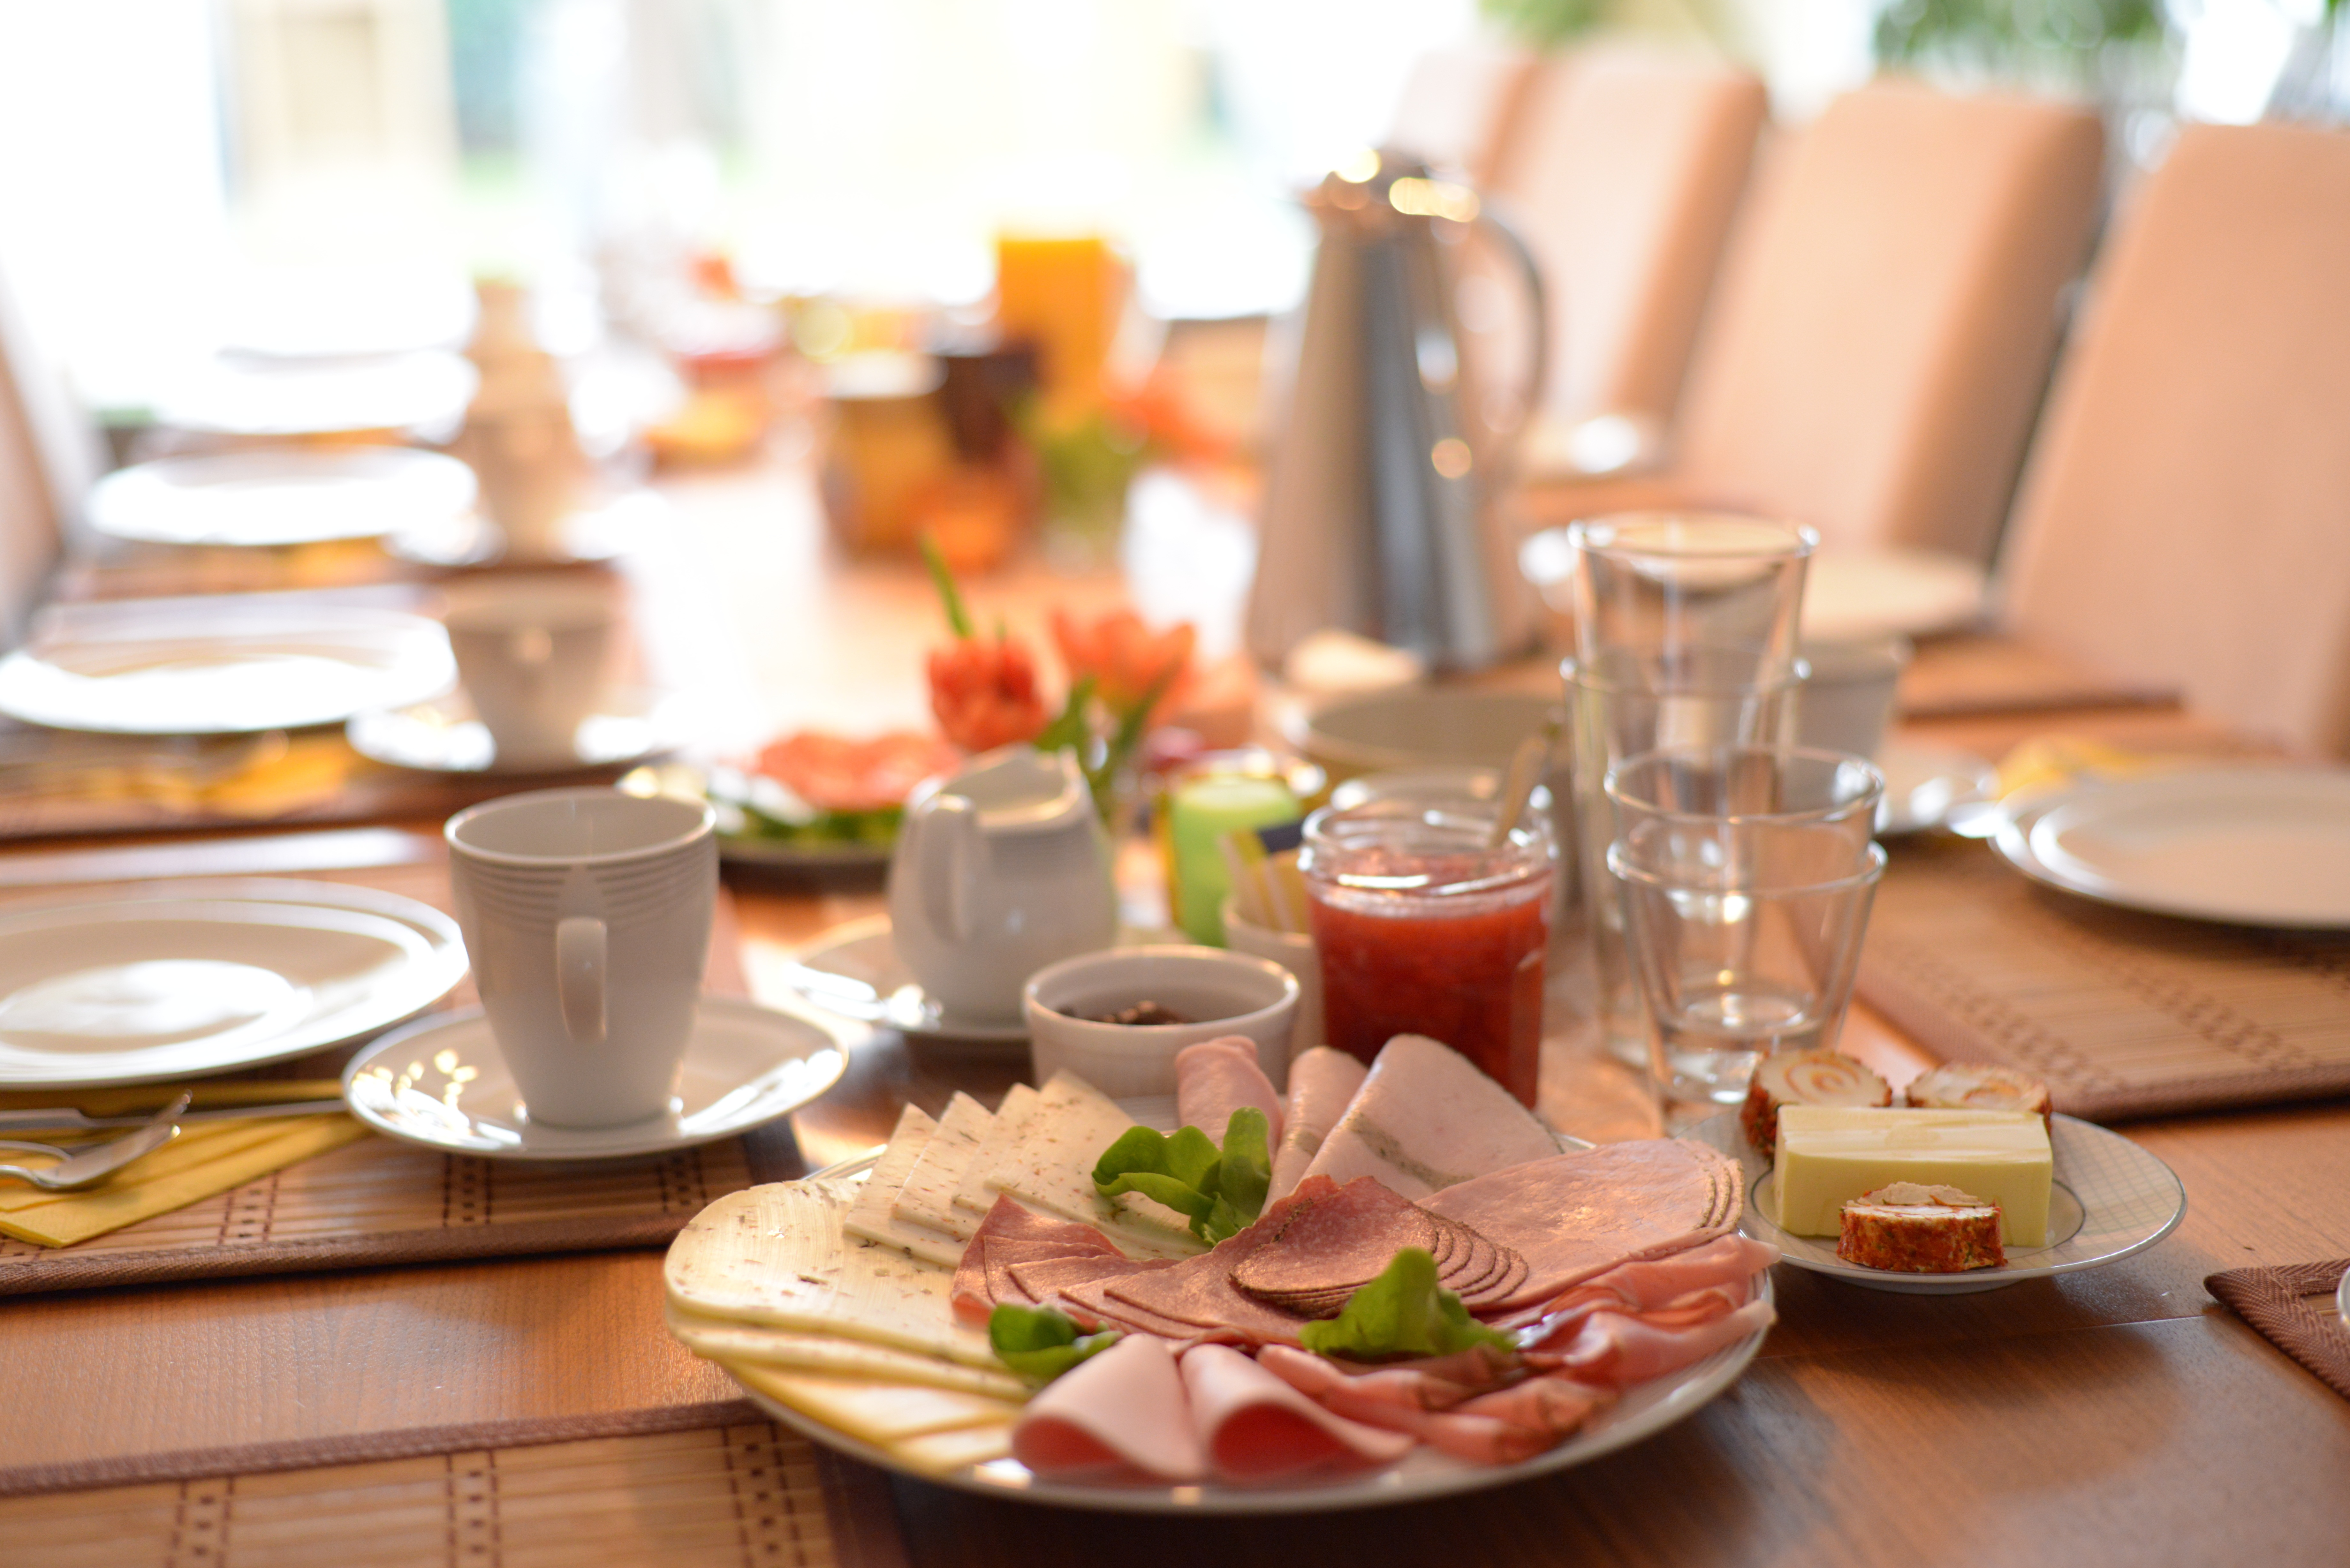
table, cutlery, board, restaurant, dish, meal, breakfast, eat, lunch, buffet, dinner, banquet, cover, supper, brunch, cold cuts, rehearsal dinner